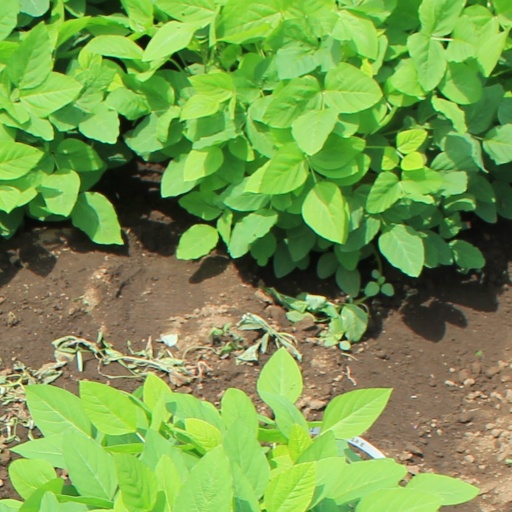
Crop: soybean